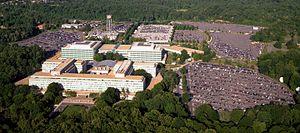
La Central Intelligence Agency, fondée en 1947 par le National Security Act, est l'une des agences de renseignement les plus connues des États-Unis. Elle est chargée de l'acquisition du renseignement et de la plupart des opérations clandestines effectuées hors du sol américain. Elle a le statut juridique d'agence indépendante du gouvernement des États-Unis.